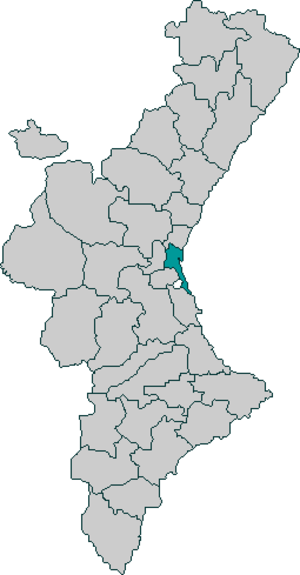
Valence est une comarque du centre de la Communauté valencienne, en Espagne. Elle est constituée de la seule commune de Valence.